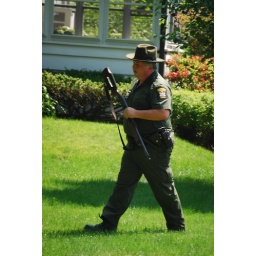
Animal Control attempt to catch a baby brown bear that has been spotted in the back yard of a townhouse.